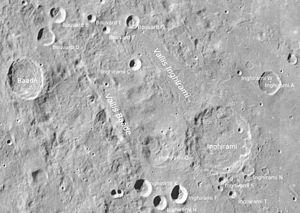
La Vallis Baade est une vallée lunaire qui mesure environ 203 kilomètres de long.